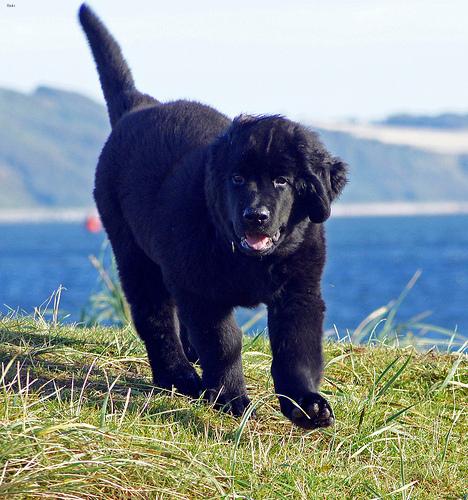
Breed: newfoundland